East Bay Redwoods

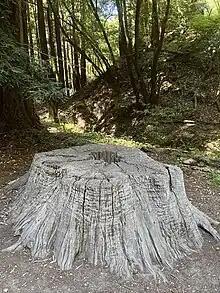
The stump of a cut redwood tree in Redwood Regional Park (June 25th, 2022)

The east bay redwoods were an important place for the local Saclan and Ohlone Native Americans both sprititually and materially; the forest provided these groups with resources not found in the habitats common to other parts of the dry east bay. Permanent and semi-permanent habitation sites have been identified within the redwoods which are a testament to a continued native presence in the area for centuries.